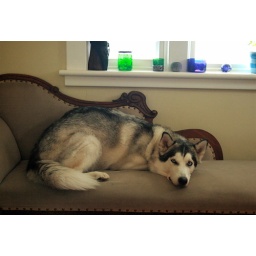
He decided he deserved a step up in the dog bed department...